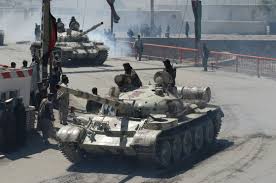
Label: Tank